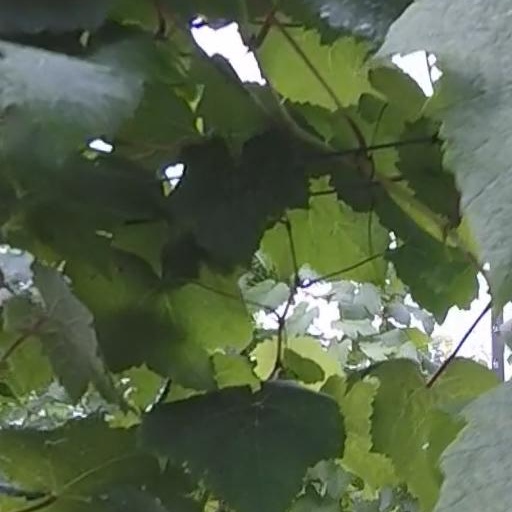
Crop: grape